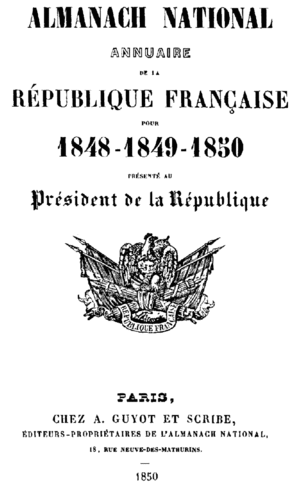
Abus d'effets typographiques sur la page de titre de l'Almanach national de 1850 édité et imprimé par Guyot &amp
L’Almanach royal est un annuaire de l'administration française, fondé en 1683 par le libraire Laurent d’Houry, publié sous ce titre de 1700 à 1792, puis sous différents titres de 1793 à 1919.